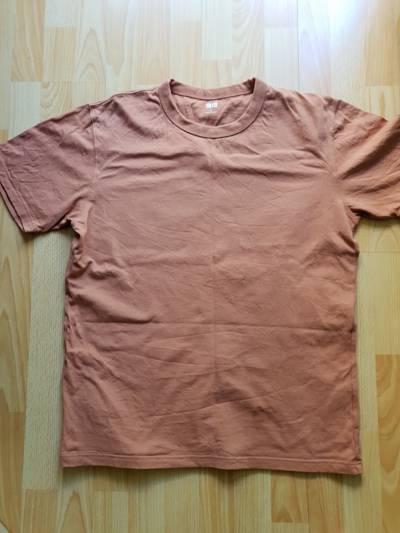
Waste category: clothes